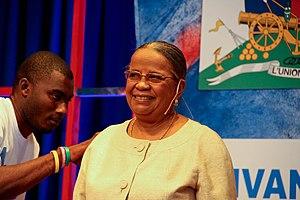
Mirlande Manigat, née Mirlande Hyppolite le 3 novembre 1940 à Miragoâne, est une constitutionnaliste et une femme politique haïtienne, épouse de Leslie Manigat, qui fut brièvement Première dame de la République d'Haiti quand son mari était président du 7 février au 20 juin 1988, avant d'être renversé par les militaires.